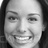
Emotion: neutral